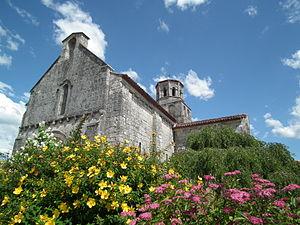
L'église de Thaims
Thaims est une commune du sud-ouest de la France, située dans le département de la Charente-Maritime.